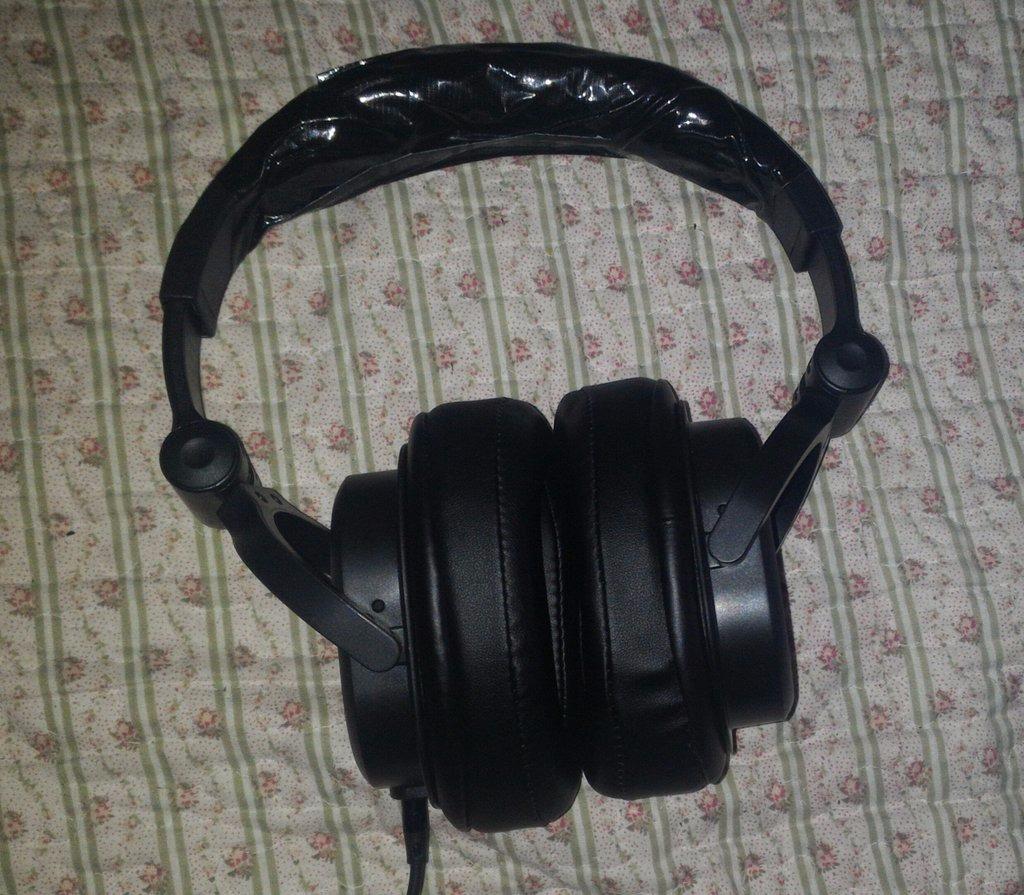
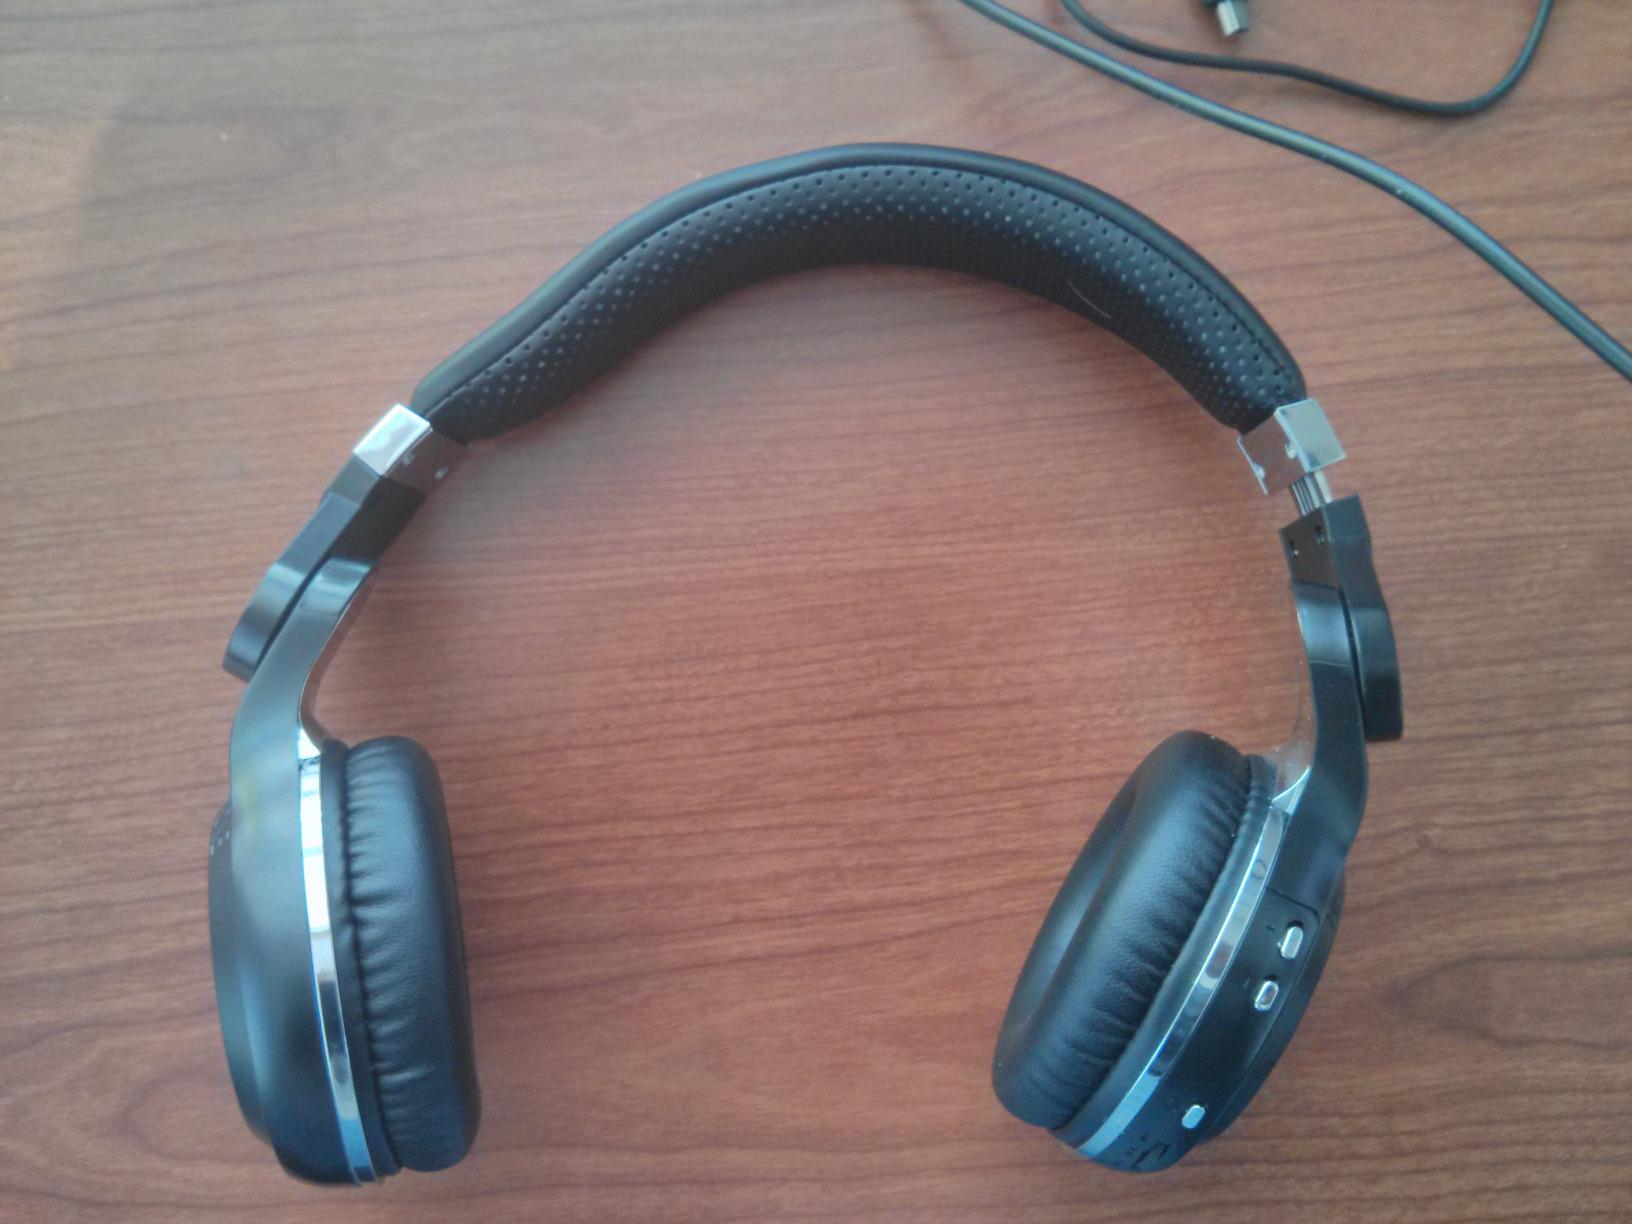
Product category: headphones
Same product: no